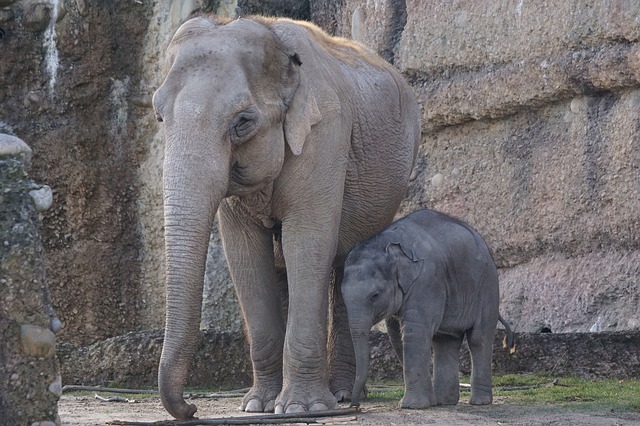
Label: elephant